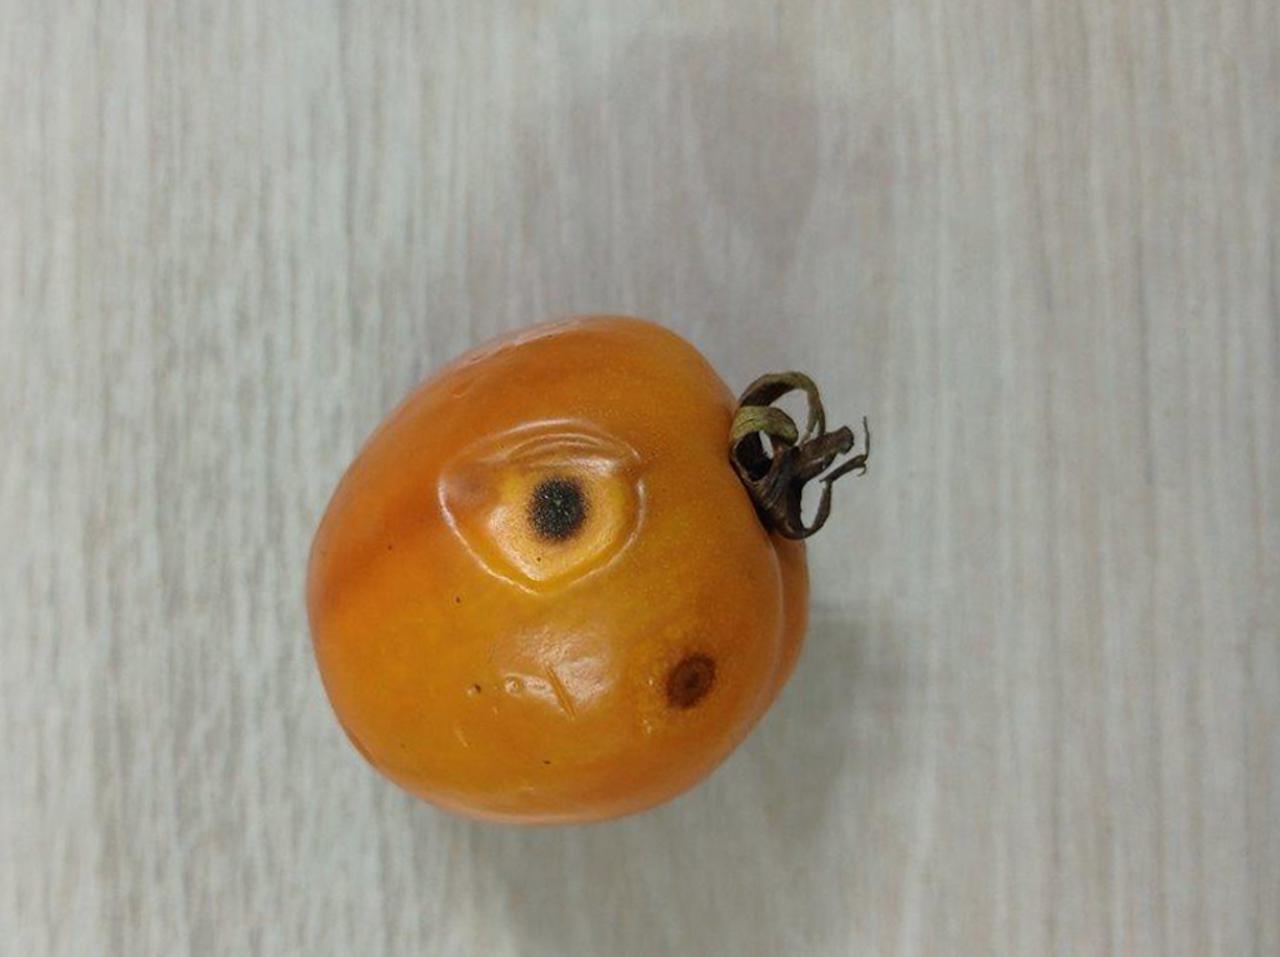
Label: Rotten